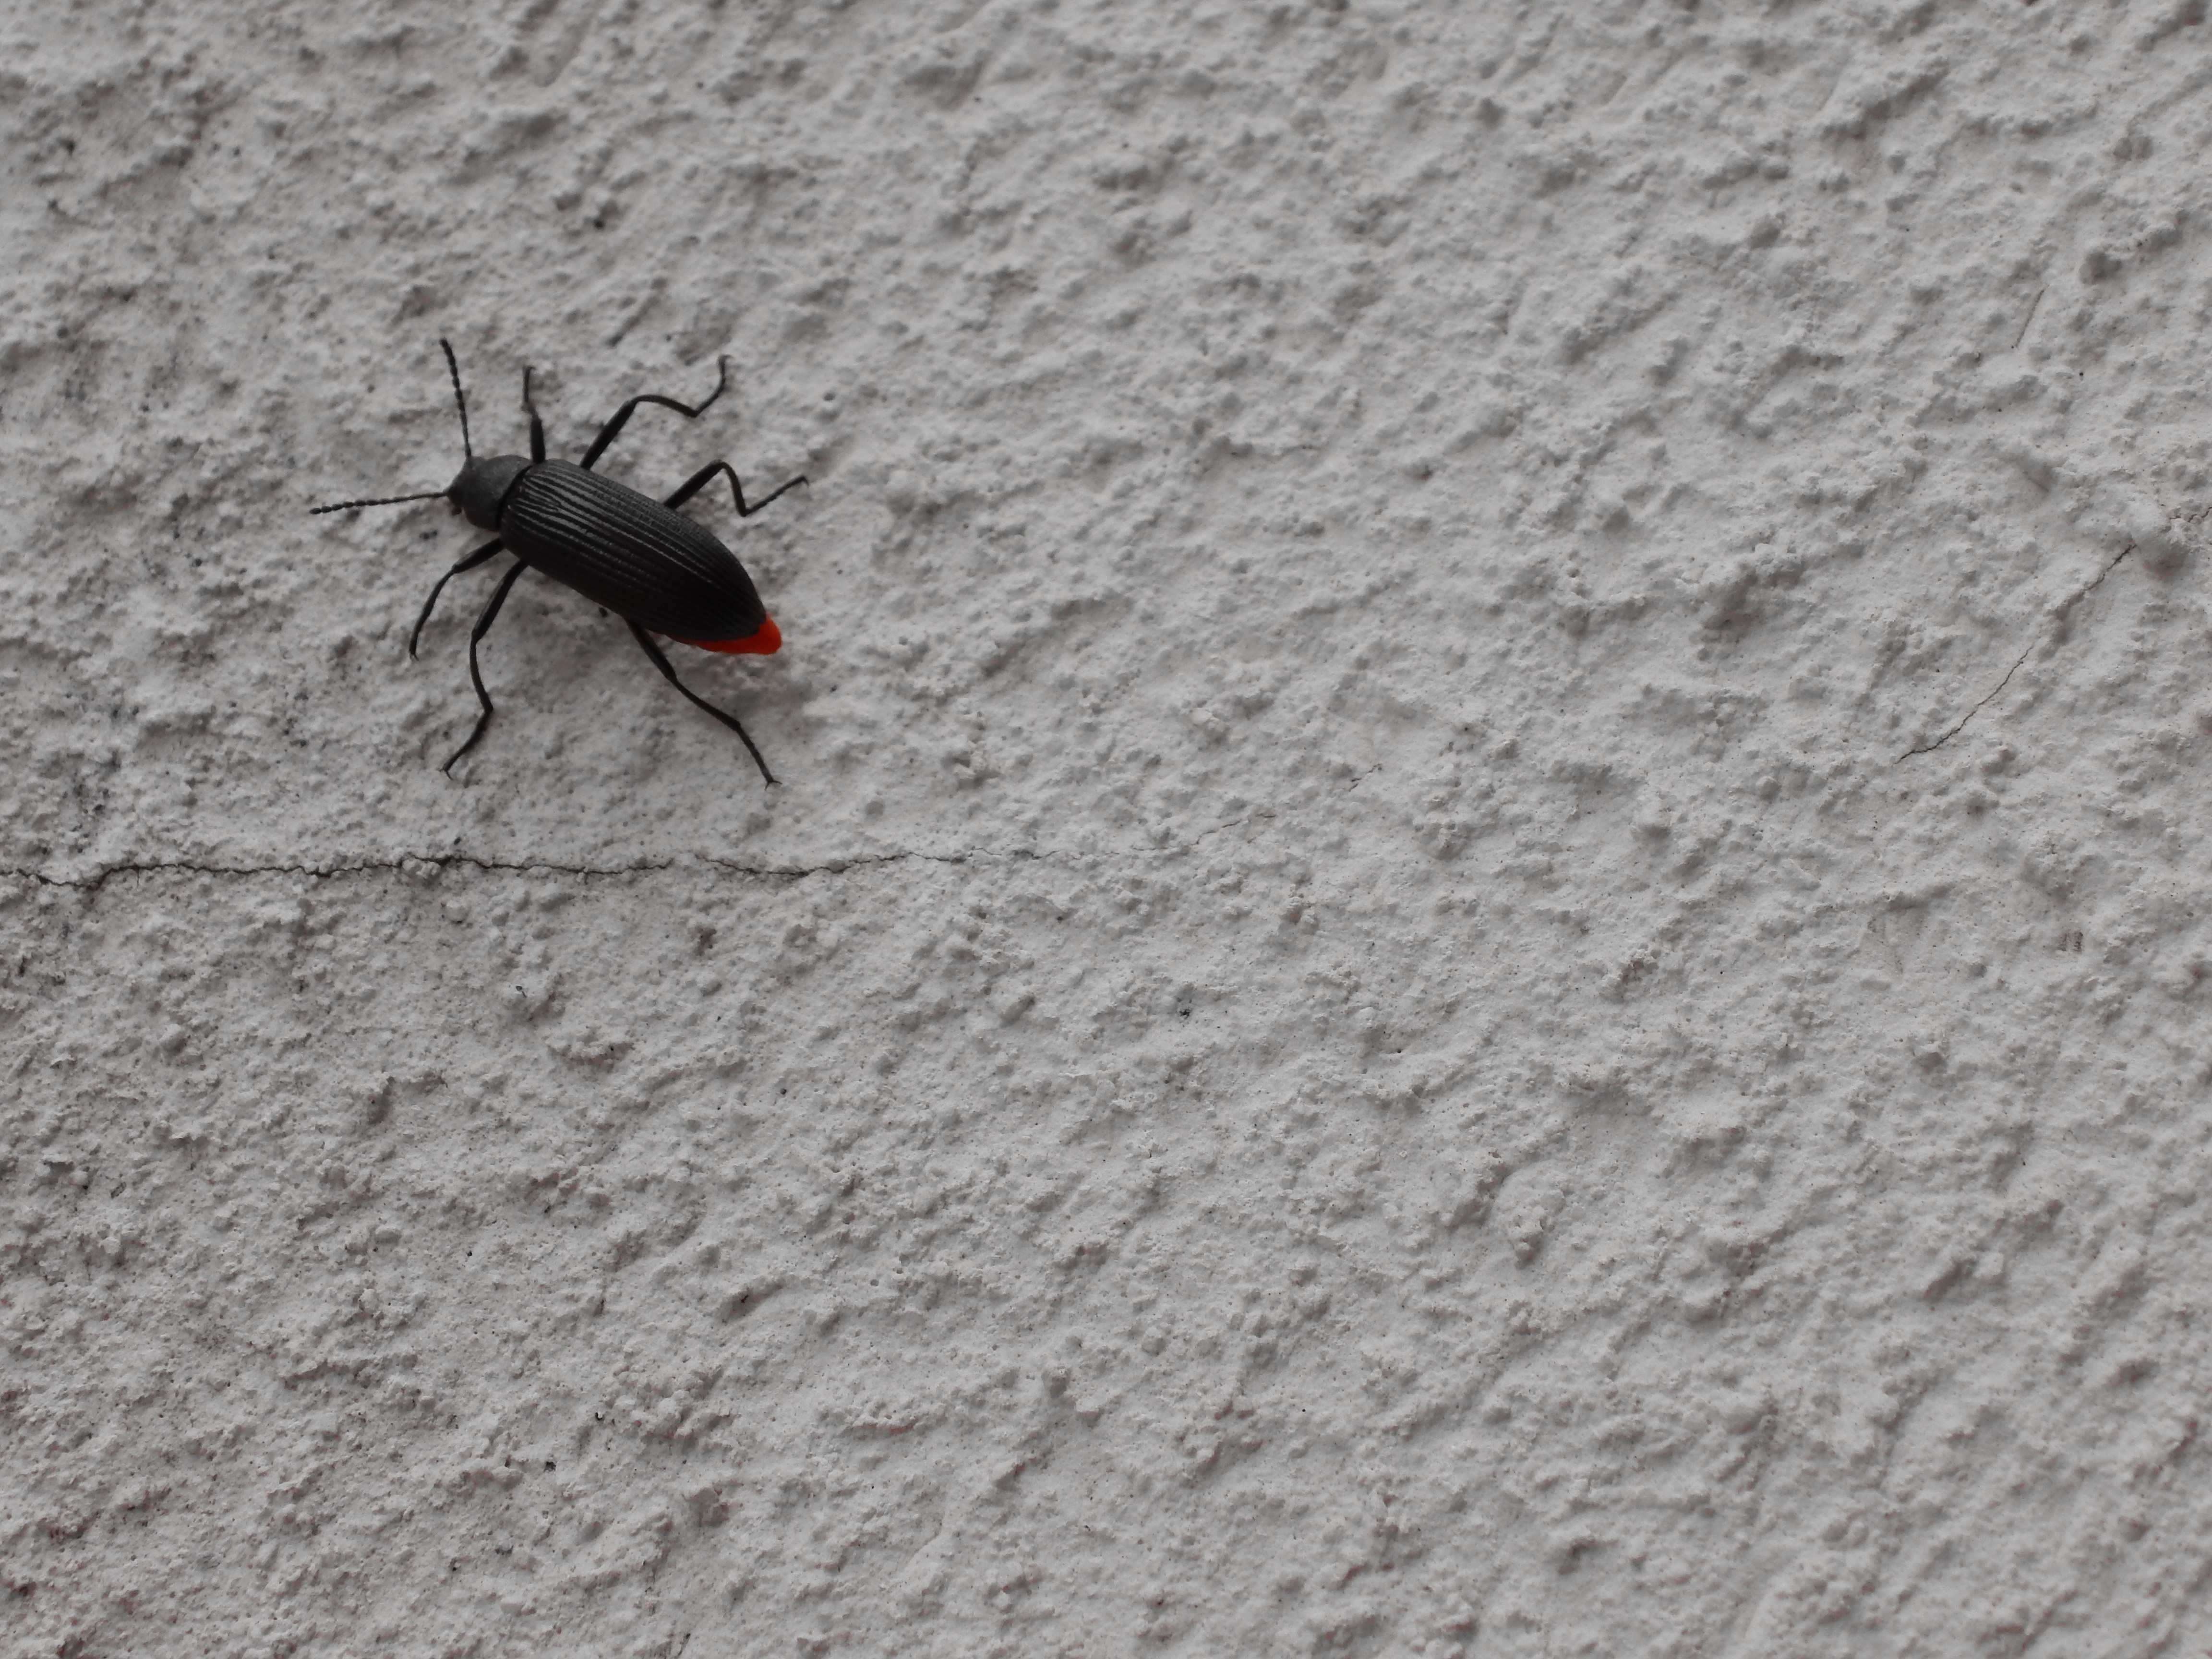
nature, wing, animal, insect, fauna, invertebrate, close up, pest, beetle, antennas, macro photography, arthropod, animal life, tenebr deo